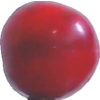
Label: cherry_wax_red